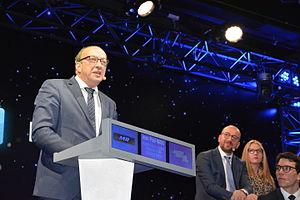
Jean-Paul Wahl lors de la cérémonie des voeux 2016 au MR Brabant wallon.
Jean-Paul Wahl, né à Uccle le 17 novembre 1955, est un homme politique belge, membre du Mouvement réformateur.